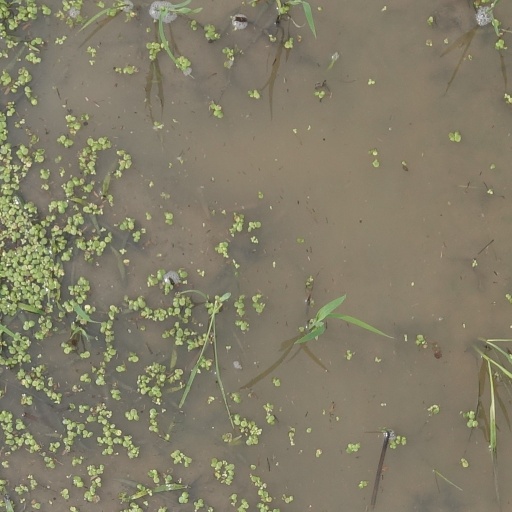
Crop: rice